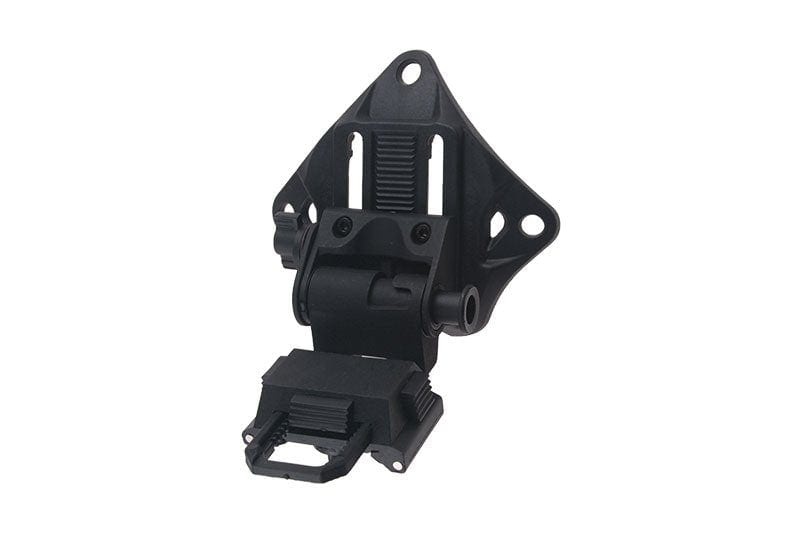
NVG mount for helmets - black
Brand: FMA
Montaż NVG do hełmów i kasków z żurawiem Wykonany z tworzywa sztucznego montaż urządzeń typu NVG przeznaczony do montażu na hełmach i kaskach FMA. W zestawie znajdują się wszystkie śruby montażowe niezbędne do przymocowania montażu do hełmu.
Category: Sporting Goods > Outdoor Recreation > Hunting & Shooting > Airsoft > Airsoft Protective Gear > Airsoft Goggles & Masks